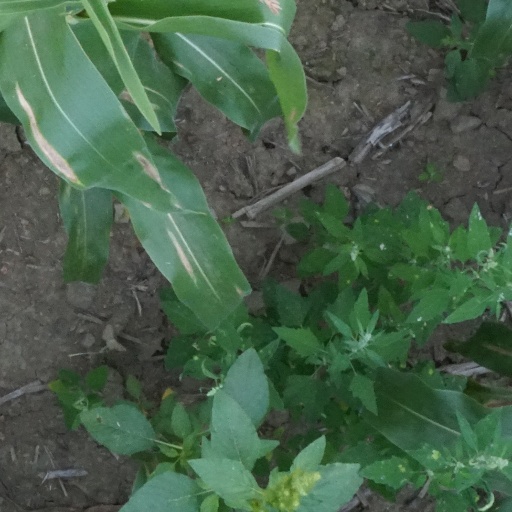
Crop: maize; corn